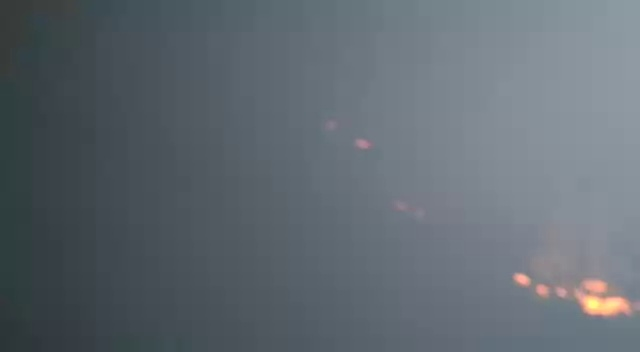
Fire: yes
Smoke: yes